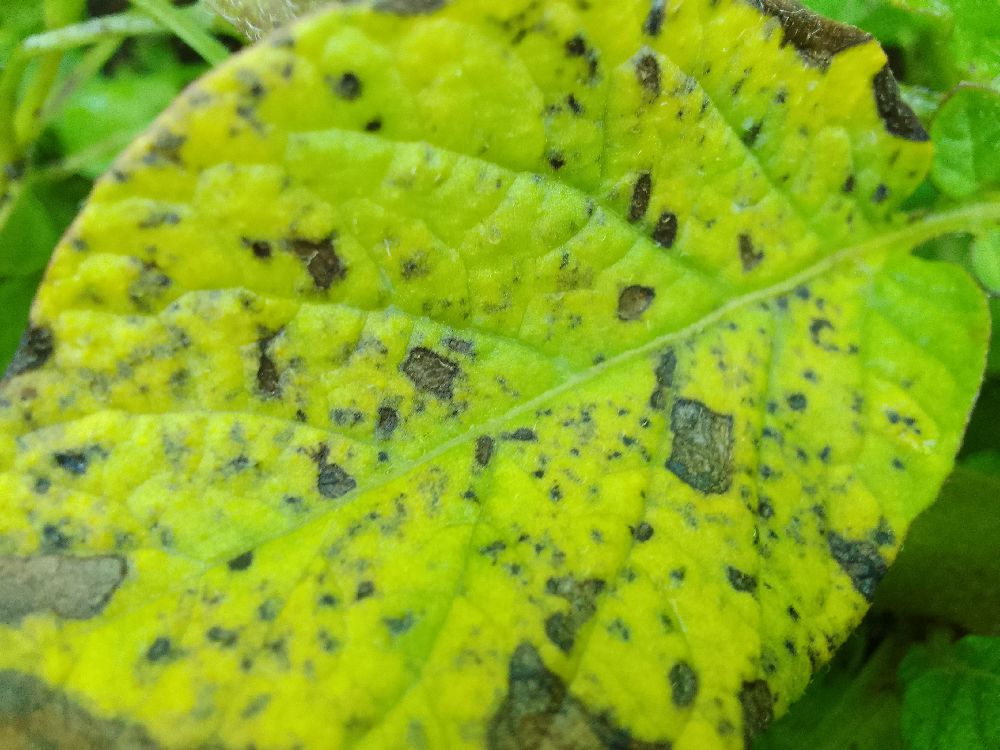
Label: Early blight